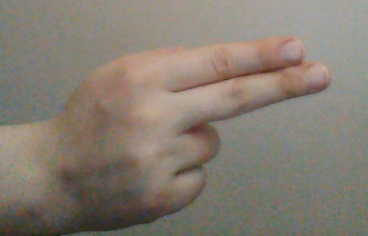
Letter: ain